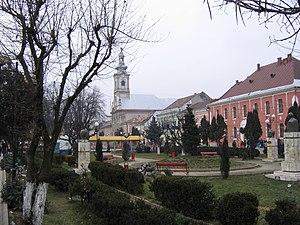
Sighetu Marmației ou Sighetul Marmației est une ville du nord-ouest de la Roumanie, au confluent de l'Iza et de la Tisa, à la frontière ukrainienne.